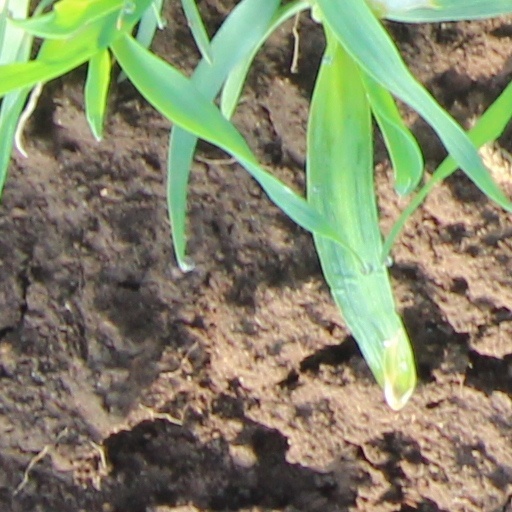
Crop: wheat